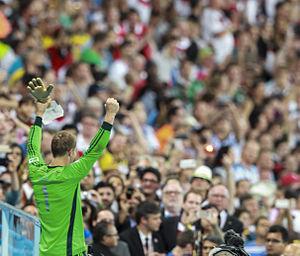
Le FIFA Ballon d'or 2014 est la cinquième édition du gala récompensant les meilleurs joueurs, entraîneurs, présidents et fédérations de football du monde au cours de l'année civile 2014, à la suite de la fusion entre le Ballon d'or de France Football et le prix de Meilleur footballeur de l'année FIFA en 2010. Il est décerné le lundi 12 janvier 2015, au Palais des Congrès de Zürich, et voit la victoire du Portugais Cristiano Ronaldo, devant Lionel Messi et Manuel Neuer.